Geography of Sweden

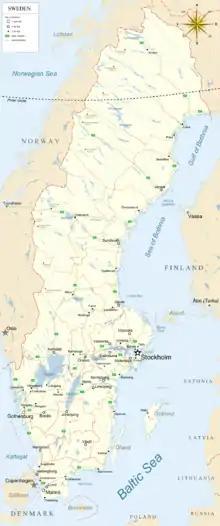
Map of Sweden

Much of Sweden is heavily forested, with 69% of the country being forest and woodland, while farmland constitutes only 8% of land use. Sweden consists of 39,960 km